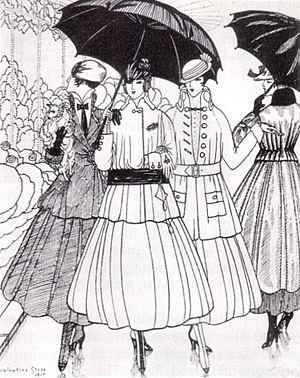
Jeanne-Marie Lanvin, née le 1ᵉʳ janvier 1867 dans le 6ᵉ arrondissement de Paris et morte le 6 juillet 1946 dans le 7ᵉ arrondissement de Paris, est une grande couturière française.
Jeanne Paquin est une grande couturière française. Elle est l'une des premières à avoir acquis une renommée internationale, à la fin du XIXᵉ siècle.
La Gazette du bon ton est une revue de mode fondée à Paris fin 1912 par Lucien Vogel, et Michel de Brunhoff, constituée principalement d'articles et d'illustrations de mode.